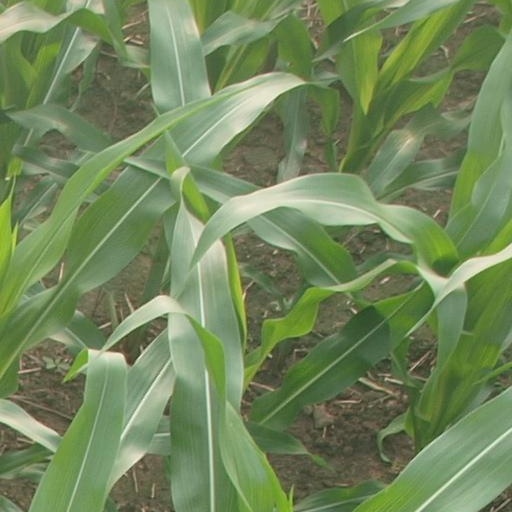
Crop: maize; corn